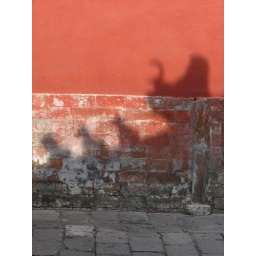
Shadow of animal scupltures on top of a building in Forbidden City.